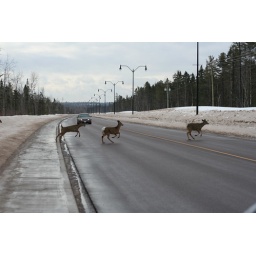
the rest of the deer running in front of the car that was cruising down the road